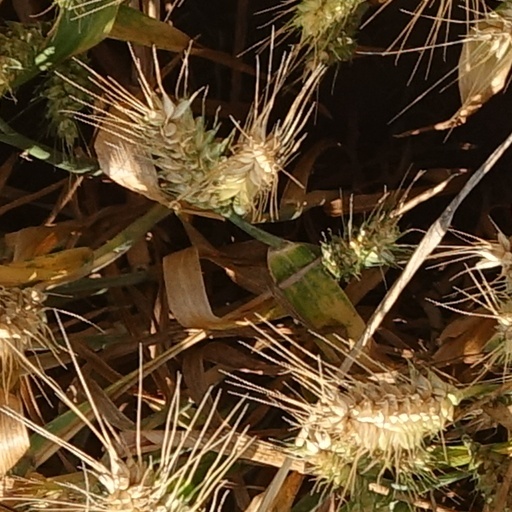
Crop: wheat